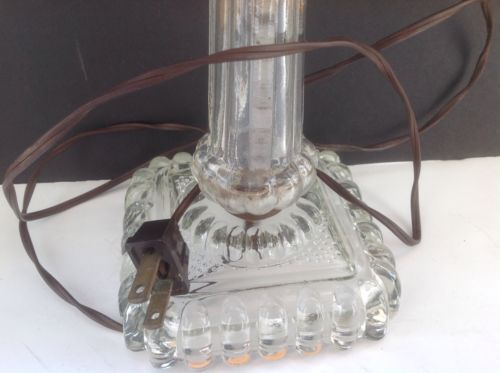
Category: lamp